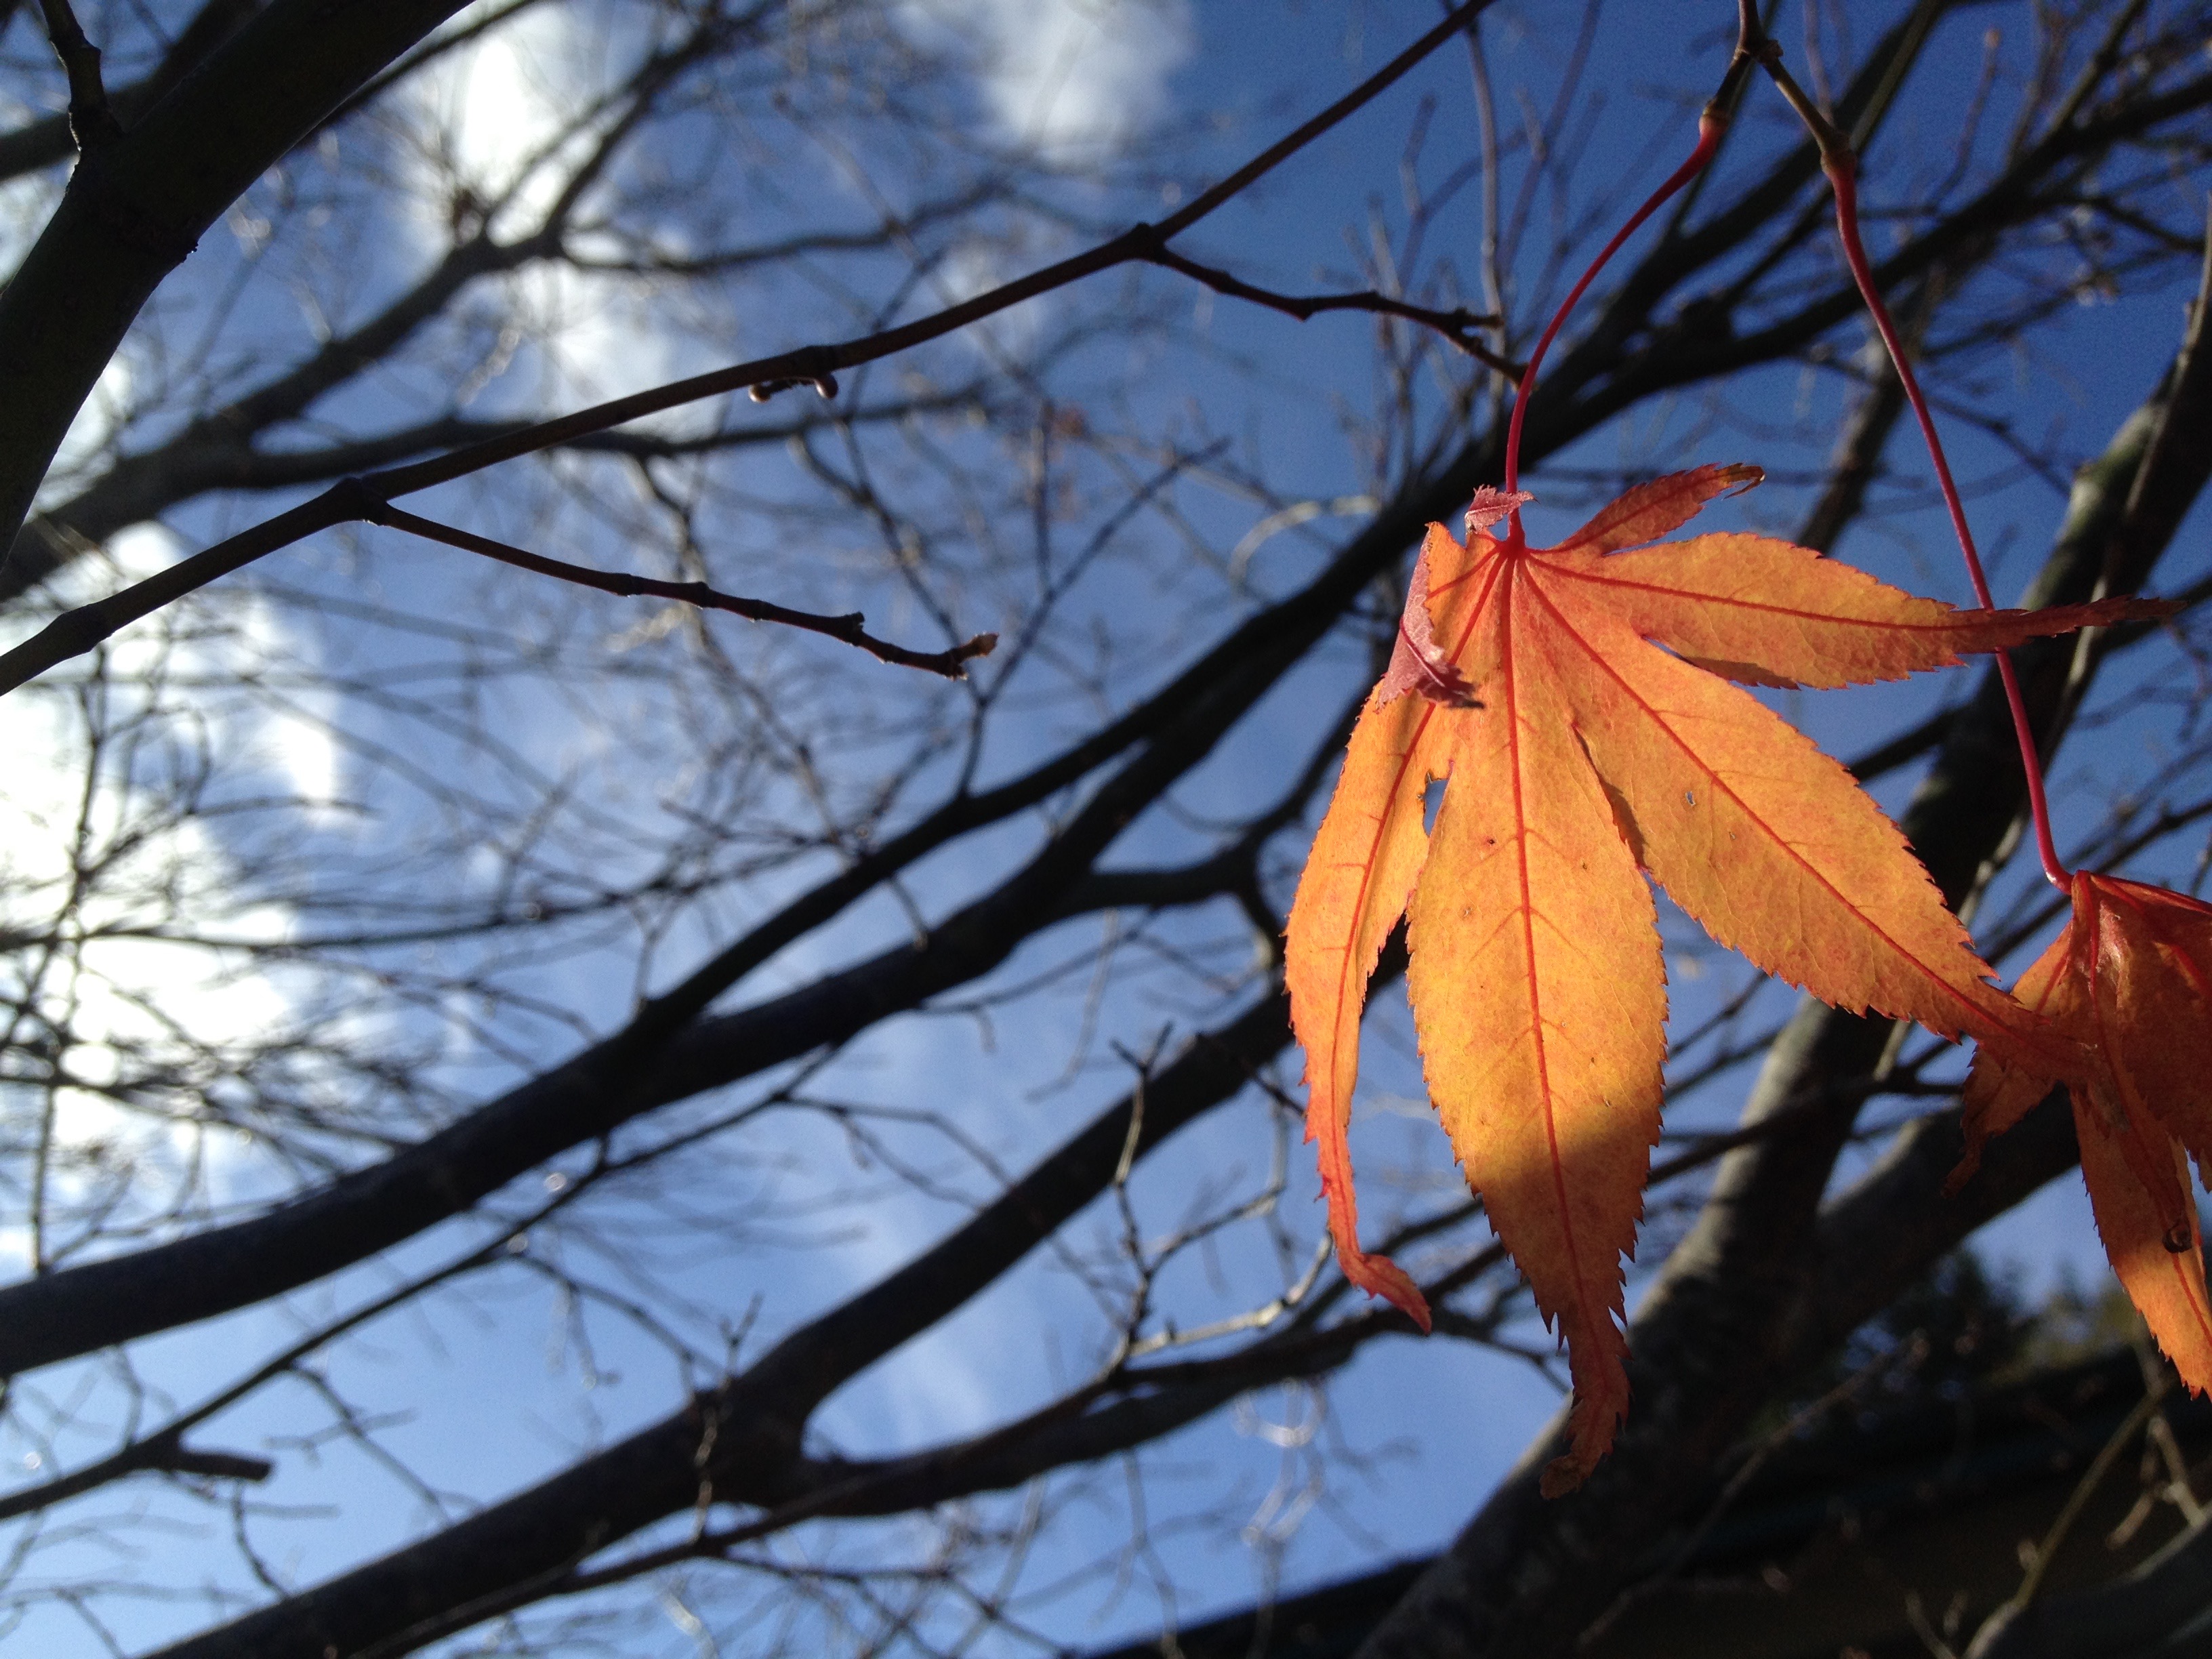
tree, nature, branch, winter, plant, sunlight, leaf, fall, flower, spring, autumn, season, maple tree, translucent, beautifullight, autumnleaves, japanesemaple, mapleleaf, woody plant